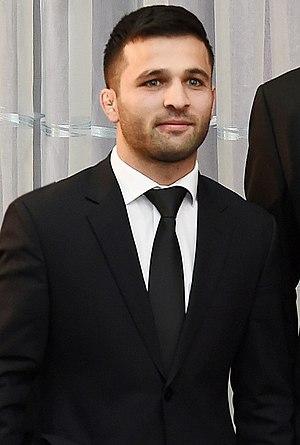
Eldəniz Yəmən oğlu Əzizli est un lutteur azerbaïdjanais, spécialiste de lutte gréco-romaine, évoluant dans la catégorie des moins de 55 kg.